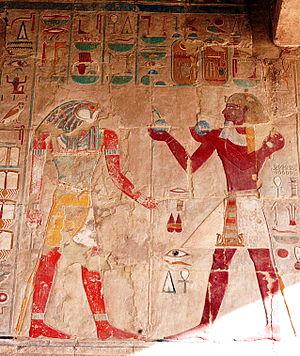
Hatchepsout est une reine de l'Égypte antique qui deviendra pharaon, cinquième souveraine de la XVIIIᵉ dynastie.